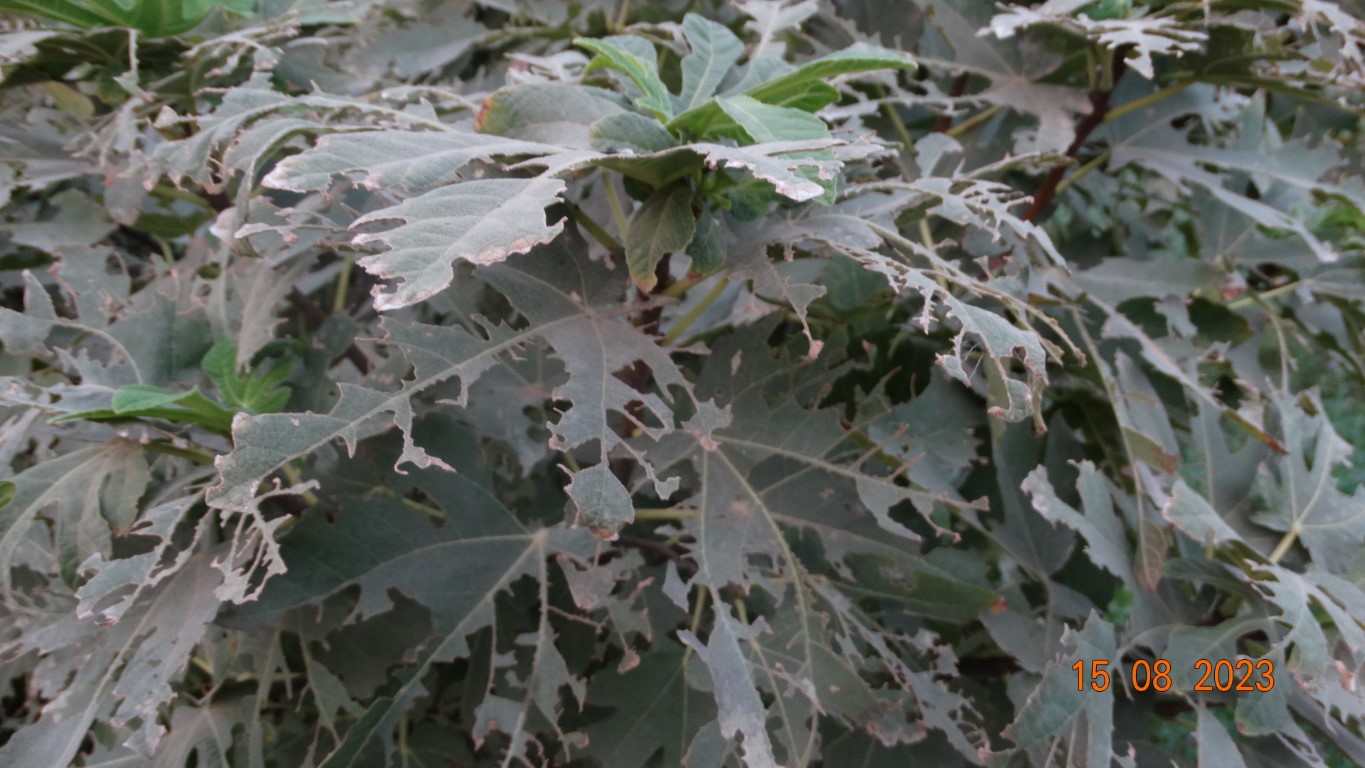
Label: infected